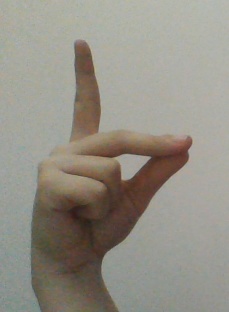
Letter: ta